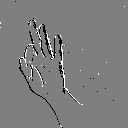
ASL letter: f